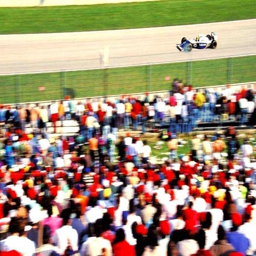
passing in front of the crowd it would be the very last time ... person